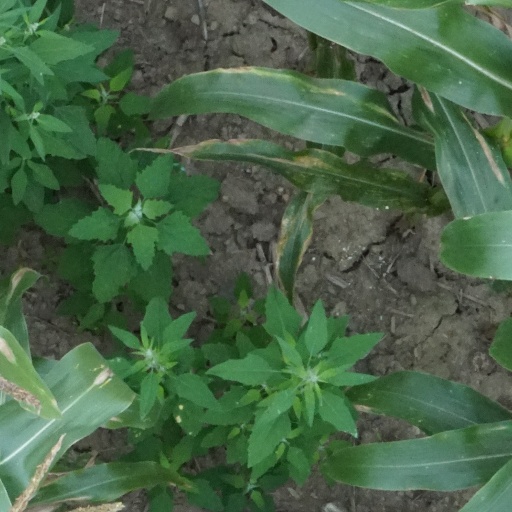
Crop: maize; corn